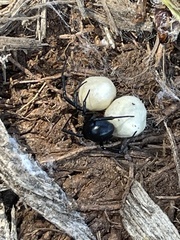
Species: Lactrodectus_hesperus